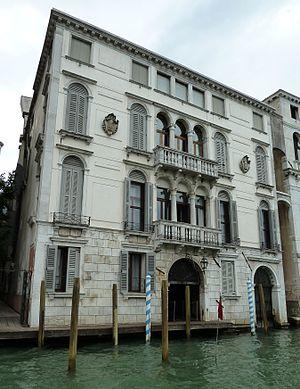
Palazzo Bernardo Nani (Venice)
Le Palazzo Bernardo Nani Lucheschi est un édifice civil vénitien, situé dans le quartier Dorsoduro et surplombant le Grand Canal entre la Ca 'Rezzonico et le Palazzo Giustinian Bernardo.
La famille Nani est une famille patricienne de Venise, mais serait originaire d'Altino.